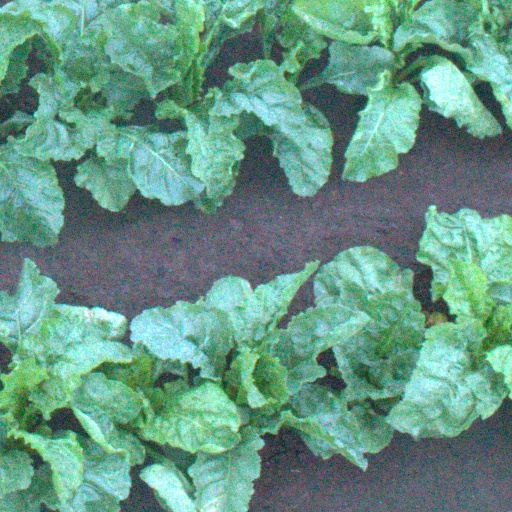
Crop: sugar beet